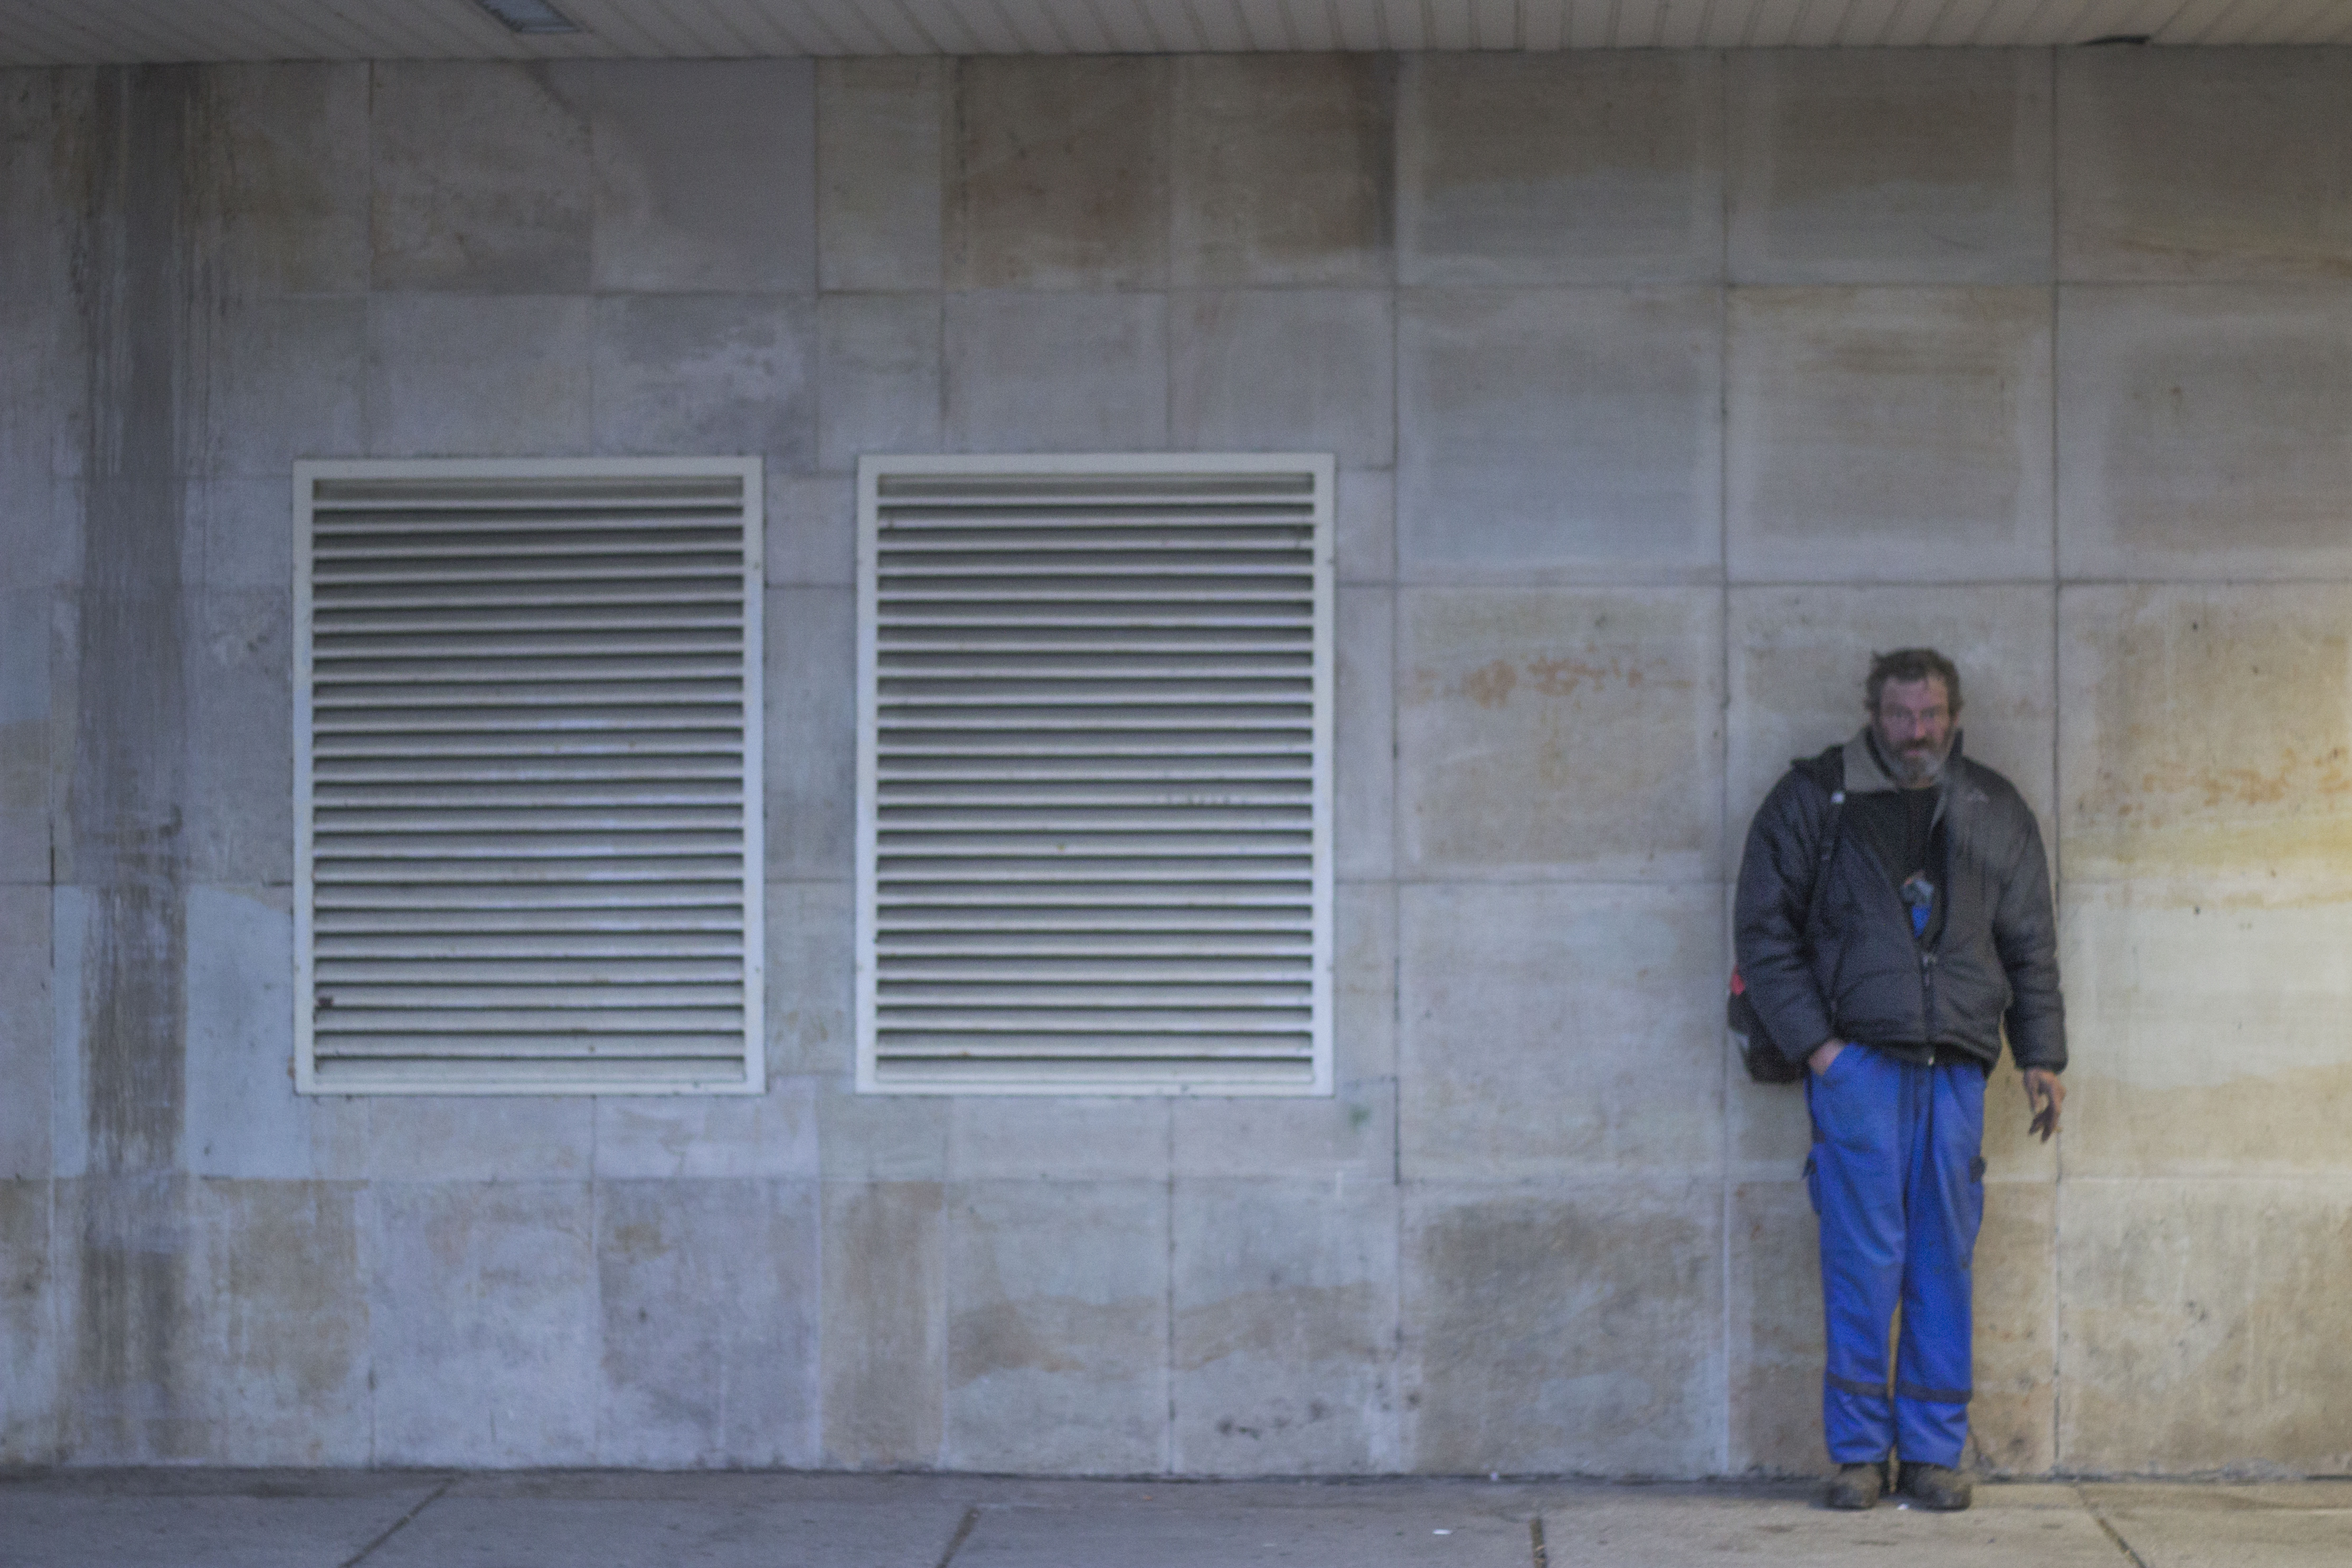
people, street, photography, window, wall, canon, facade, black, door, interior design, blackandwhite, art, cool image, surreal, faces, i, personen, plaster, portr t, sch rfentiefe, window covering